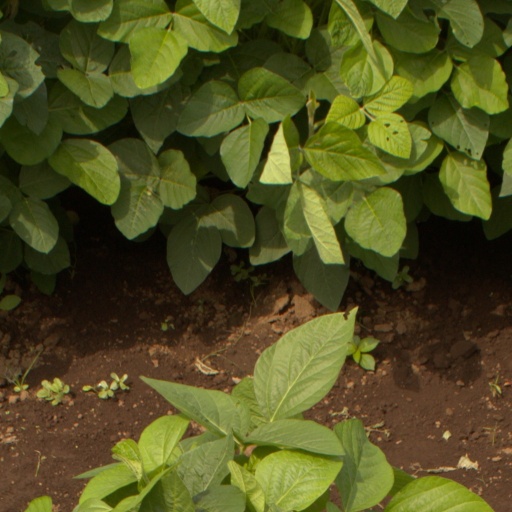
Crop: soybean